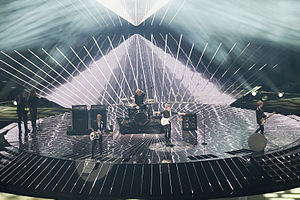
Dansk Melodi Grand Prix 2011
"Dansk Melodi Grand Prix 2011 var den 41. udgave af Dansk Melodi Grand Prix, en sangkonkurrence afholdt siden 1957 af Danmarks Radio. Konkurrencens formål var at finde den sang, der skulle repræsentere Danmark ved Eurovision Song Contest 2011 i Tyskland. A Friend in Londons ""New Tomorrow"" vandt konkurrencen foran Anne Noas ""Sleepless"".